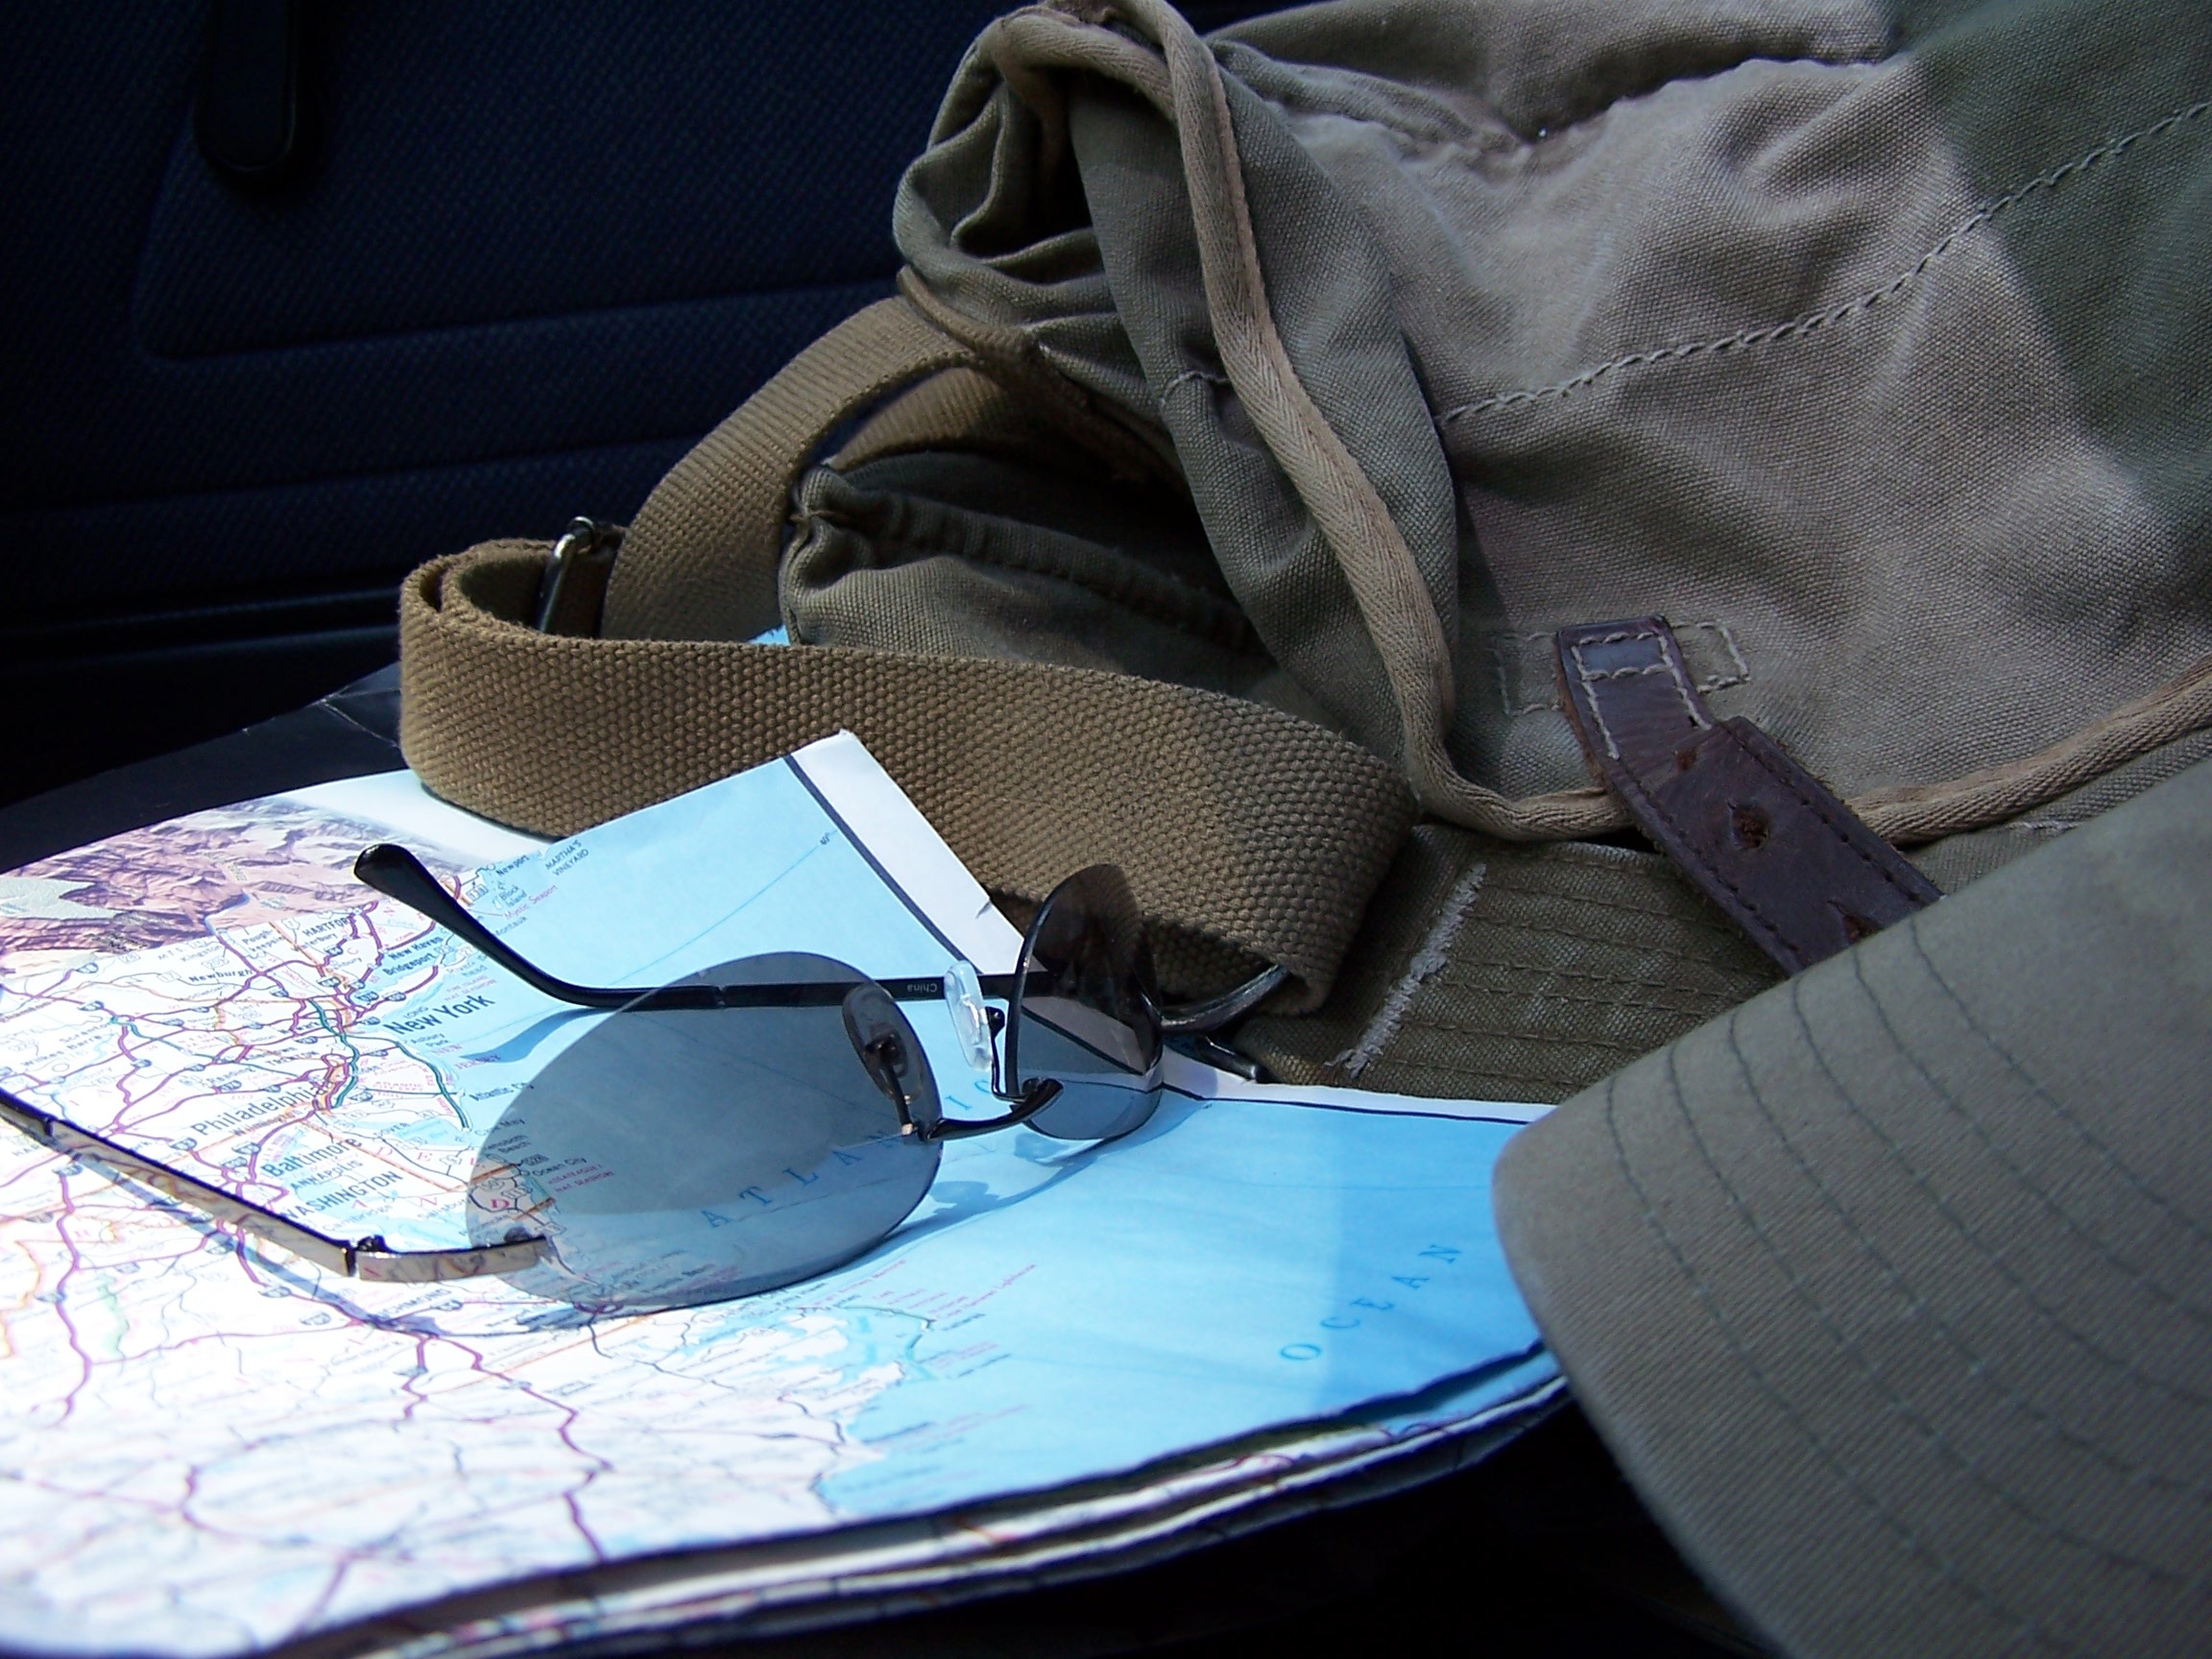
shoe, travelling, blue, glasses, footwear, traveller, sun glasses, road map